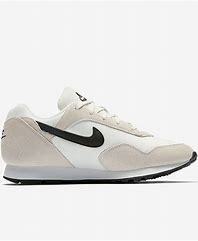
Brand: Nike
Model: Outburst